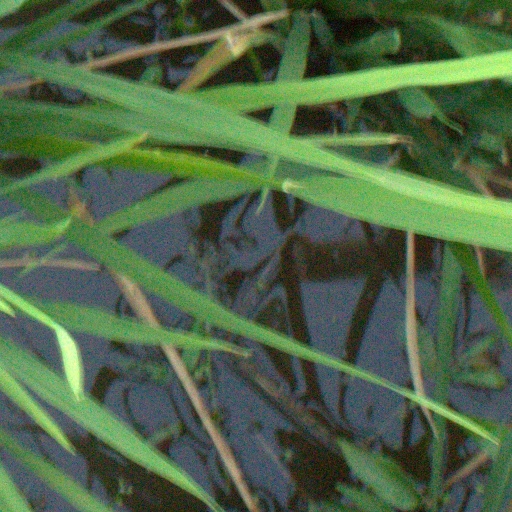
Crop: rice